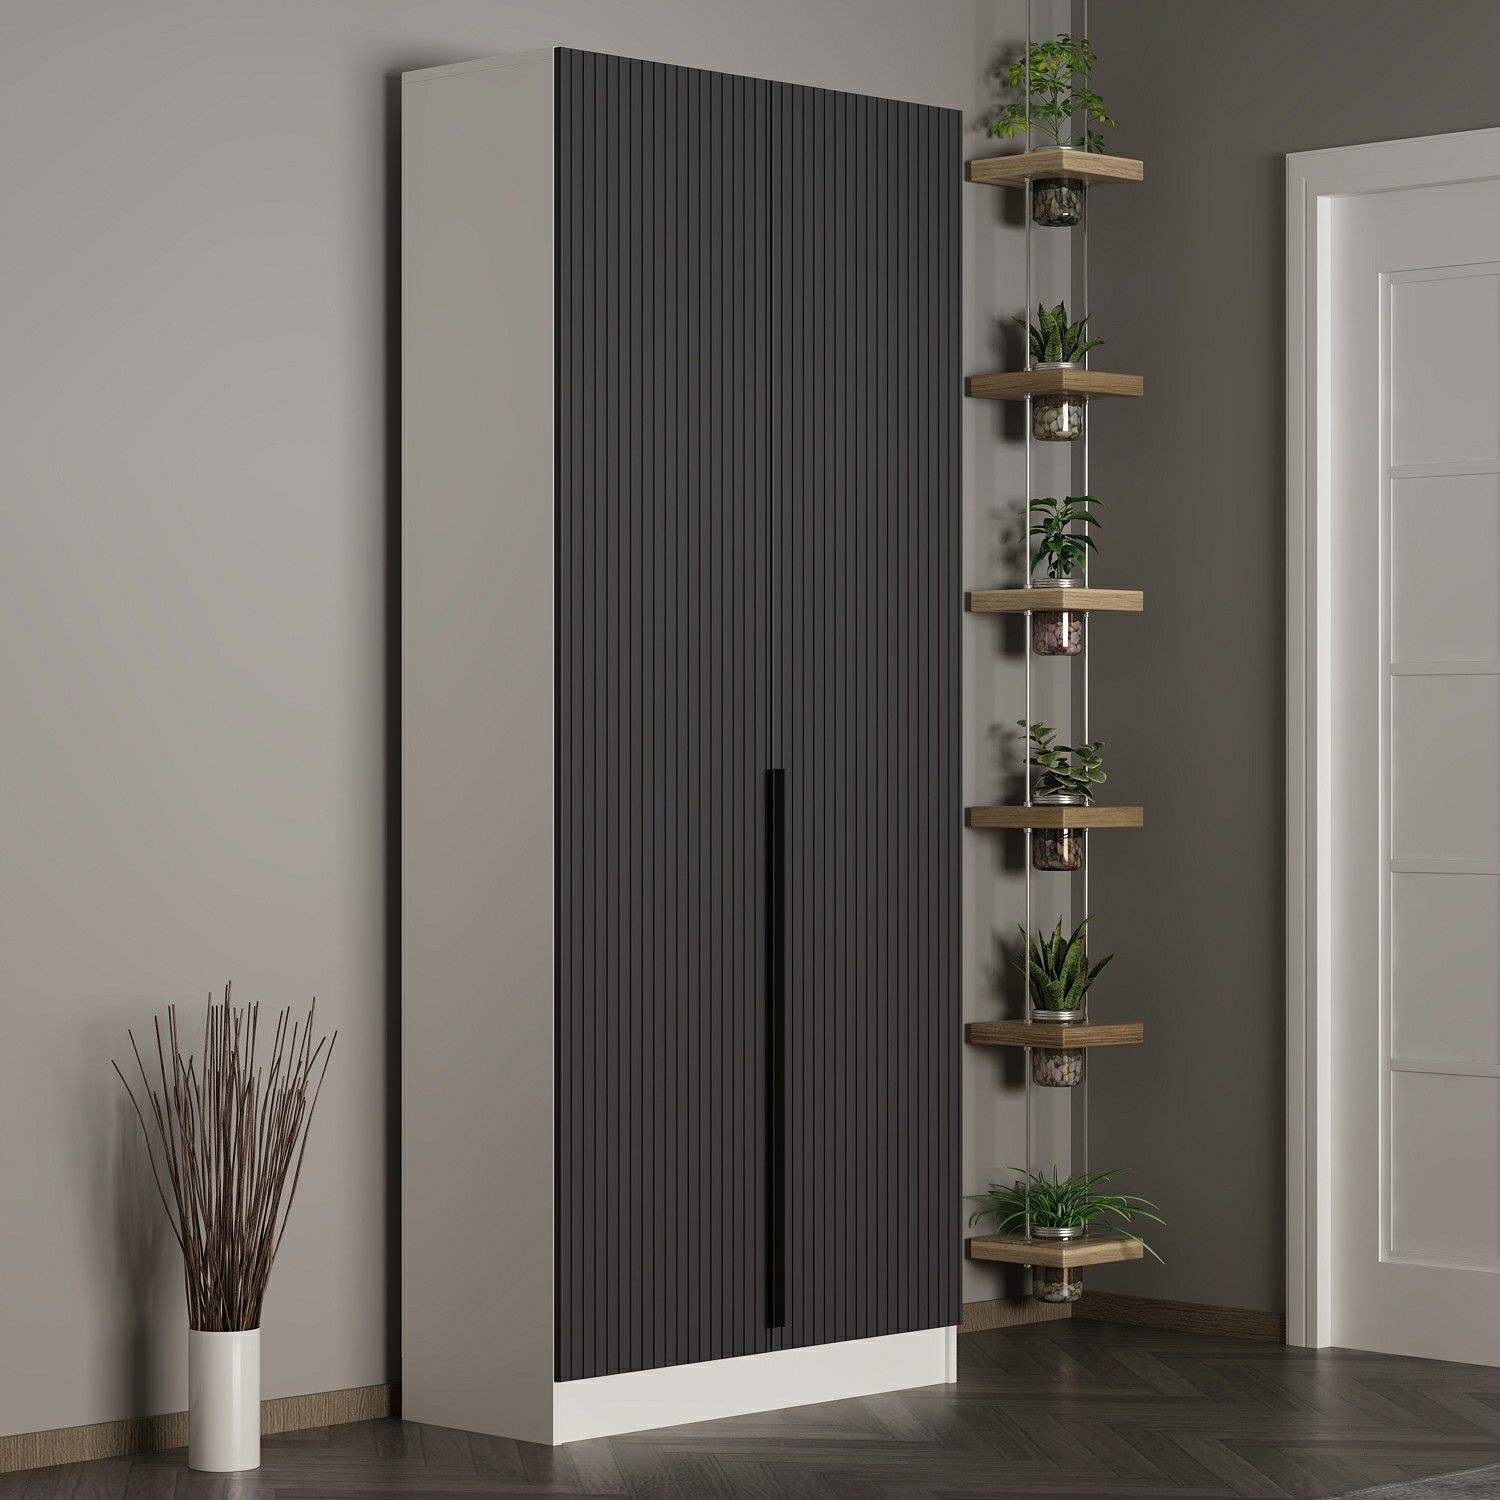
Stalak za hodnik, Noah - 8264
100% debljina čestica obloženih melaminom: 18 mm Širina: 90 cm Visina: 210 cm dubina: 35 cm, Broj paketa: 3 53 x 210 x 4,5 cm - 27,55 kg (1 komad) 42 x 102 x 17 cm - 31,95 kg (1 komad) 46 x 216 x 5 cm - 22,3 kg (1 komad)
Brand: Woody Fashion
Category: Hardware > Building Materials > Staircases > Curved Staircases